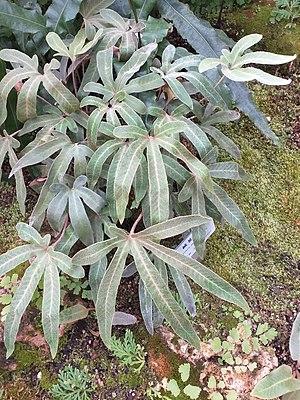
Pyrrosia polydactyla. Jardin botanique du Musée national des sciences naturelles, Taïchung, Taïwan.